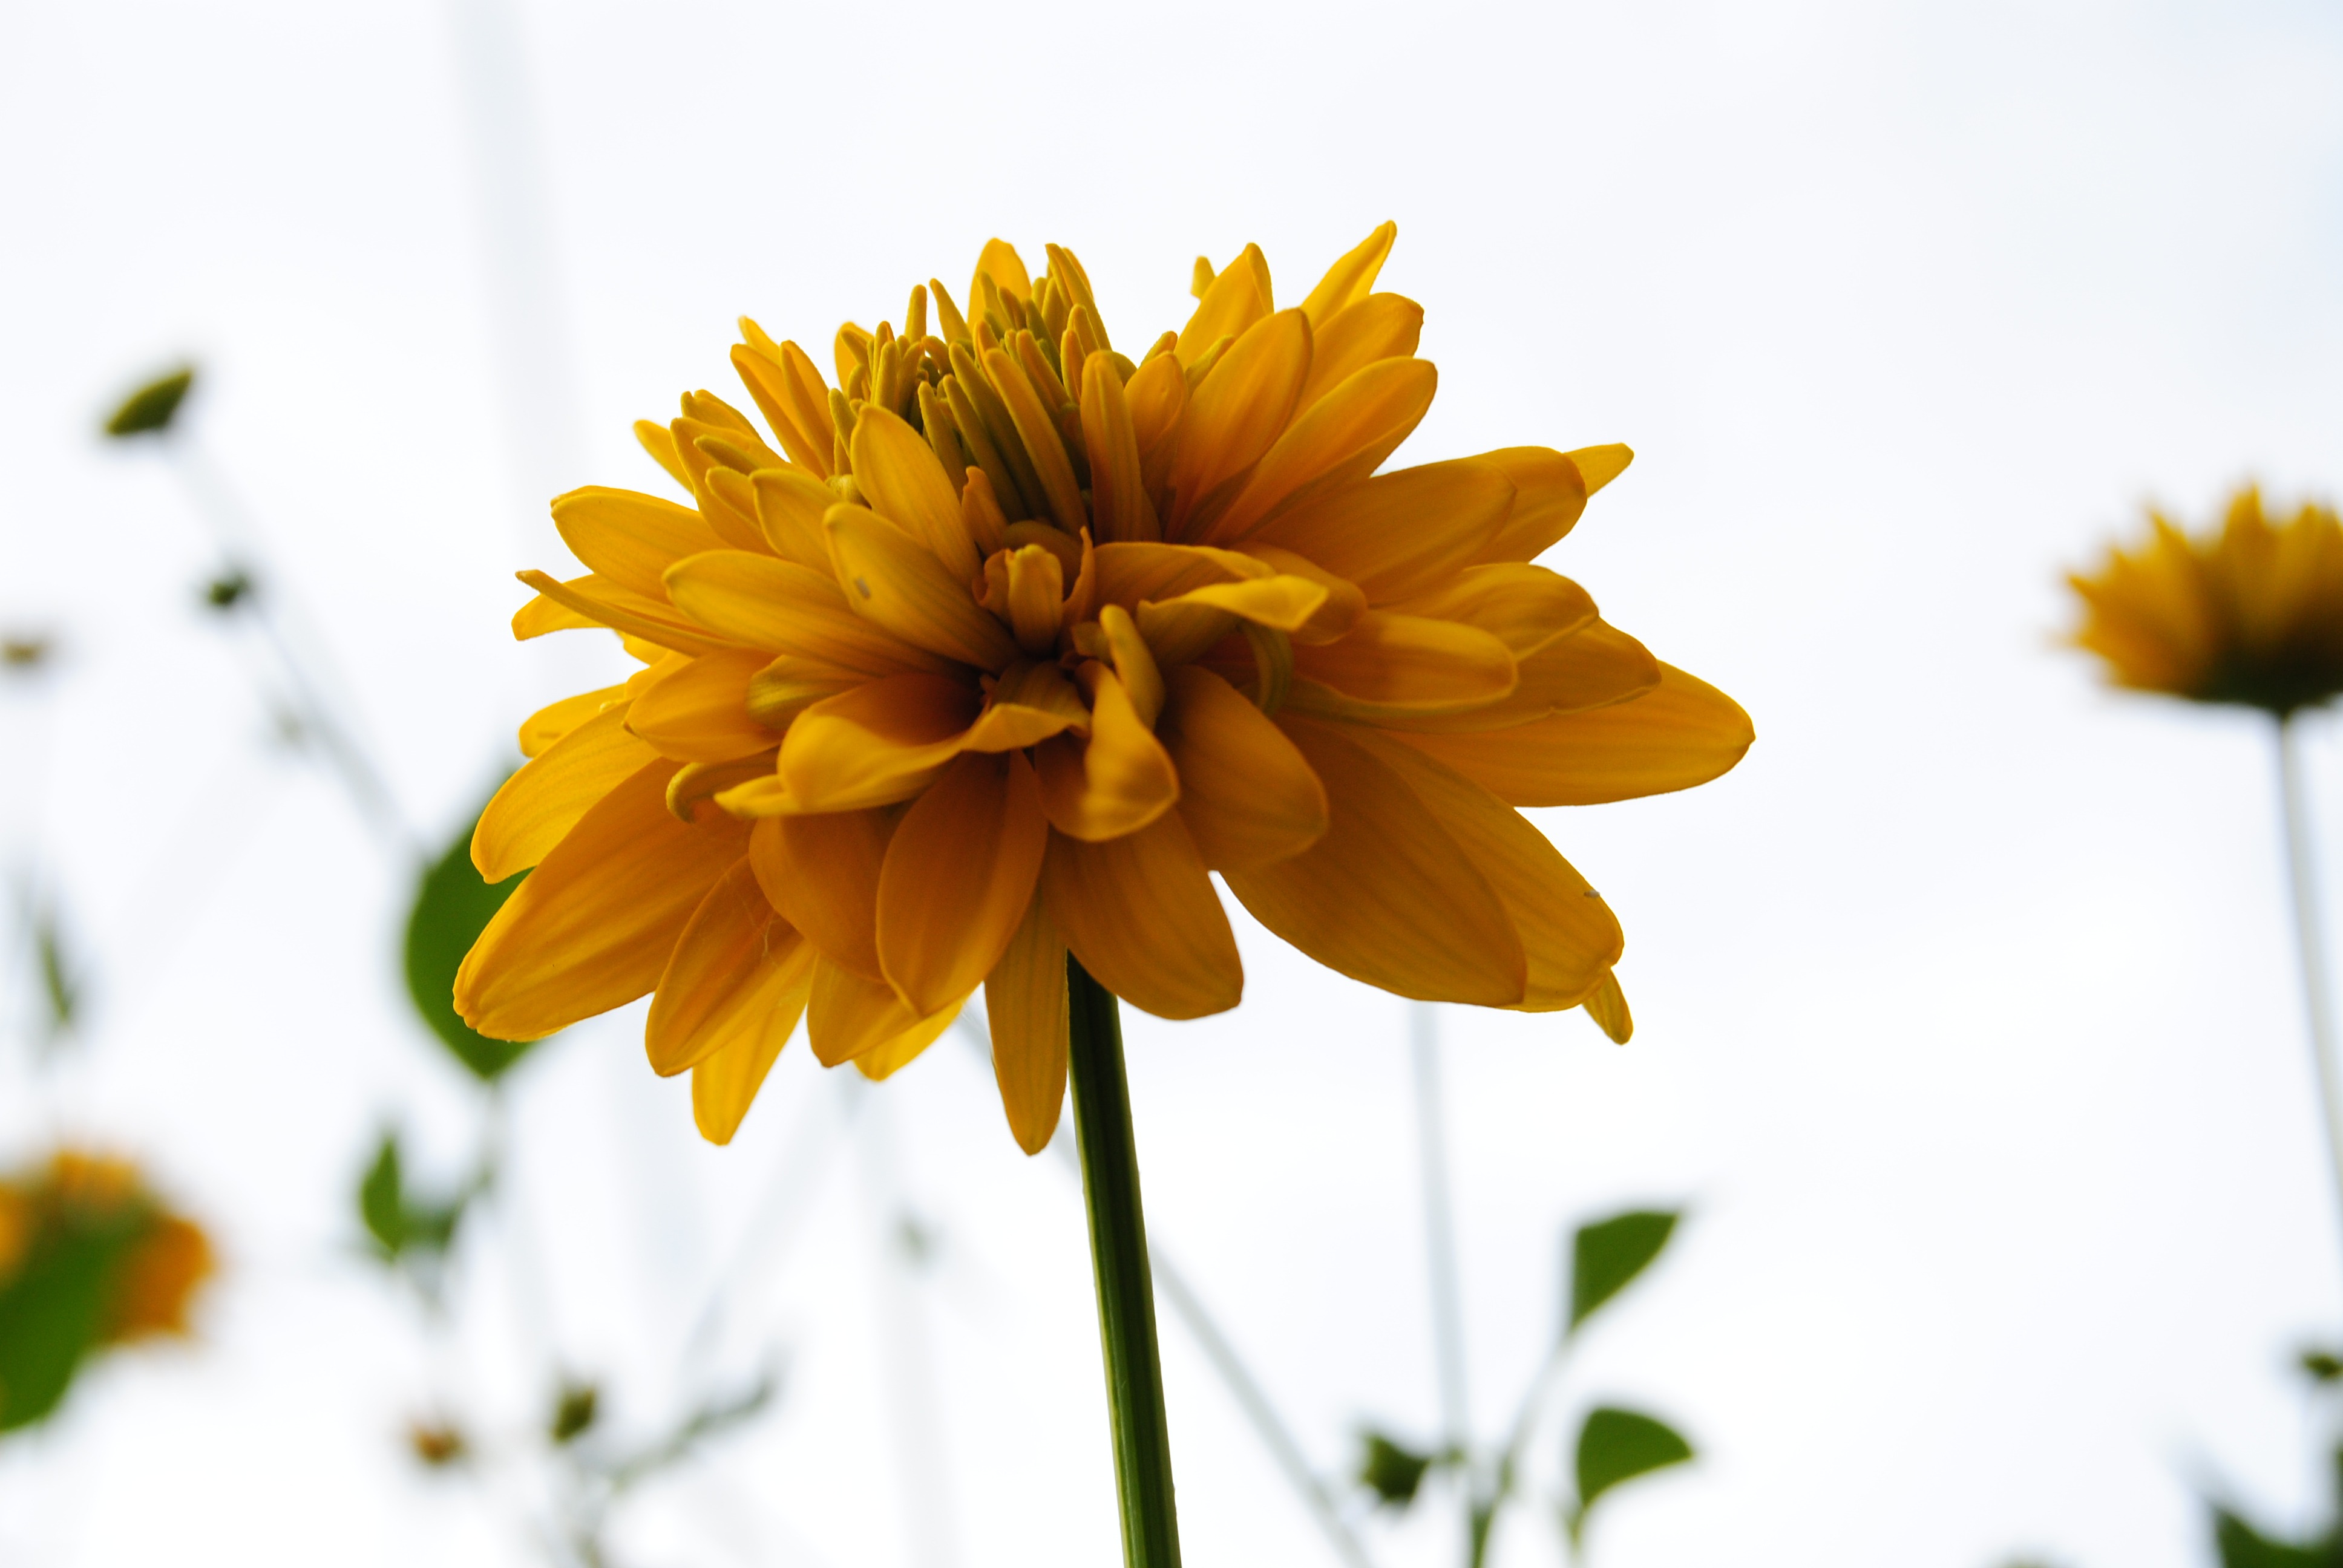
plant, field, sunlight, flower, petal, alone, herb, botany, yellow, flora, sunflower, yellow flower, wildflower, close up, background, hibiscus, macro photography, flowering plant, daisy family, oxeye daisy, plant stem, land plant, single yellow flower